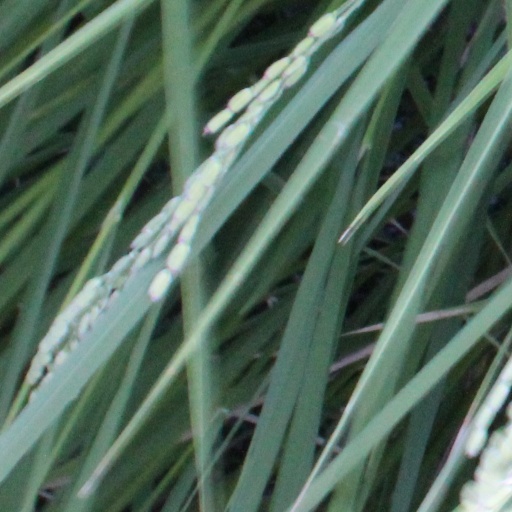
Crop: rice